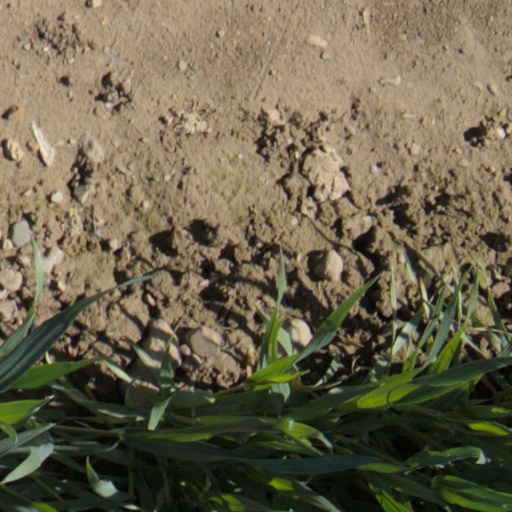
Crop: wheat